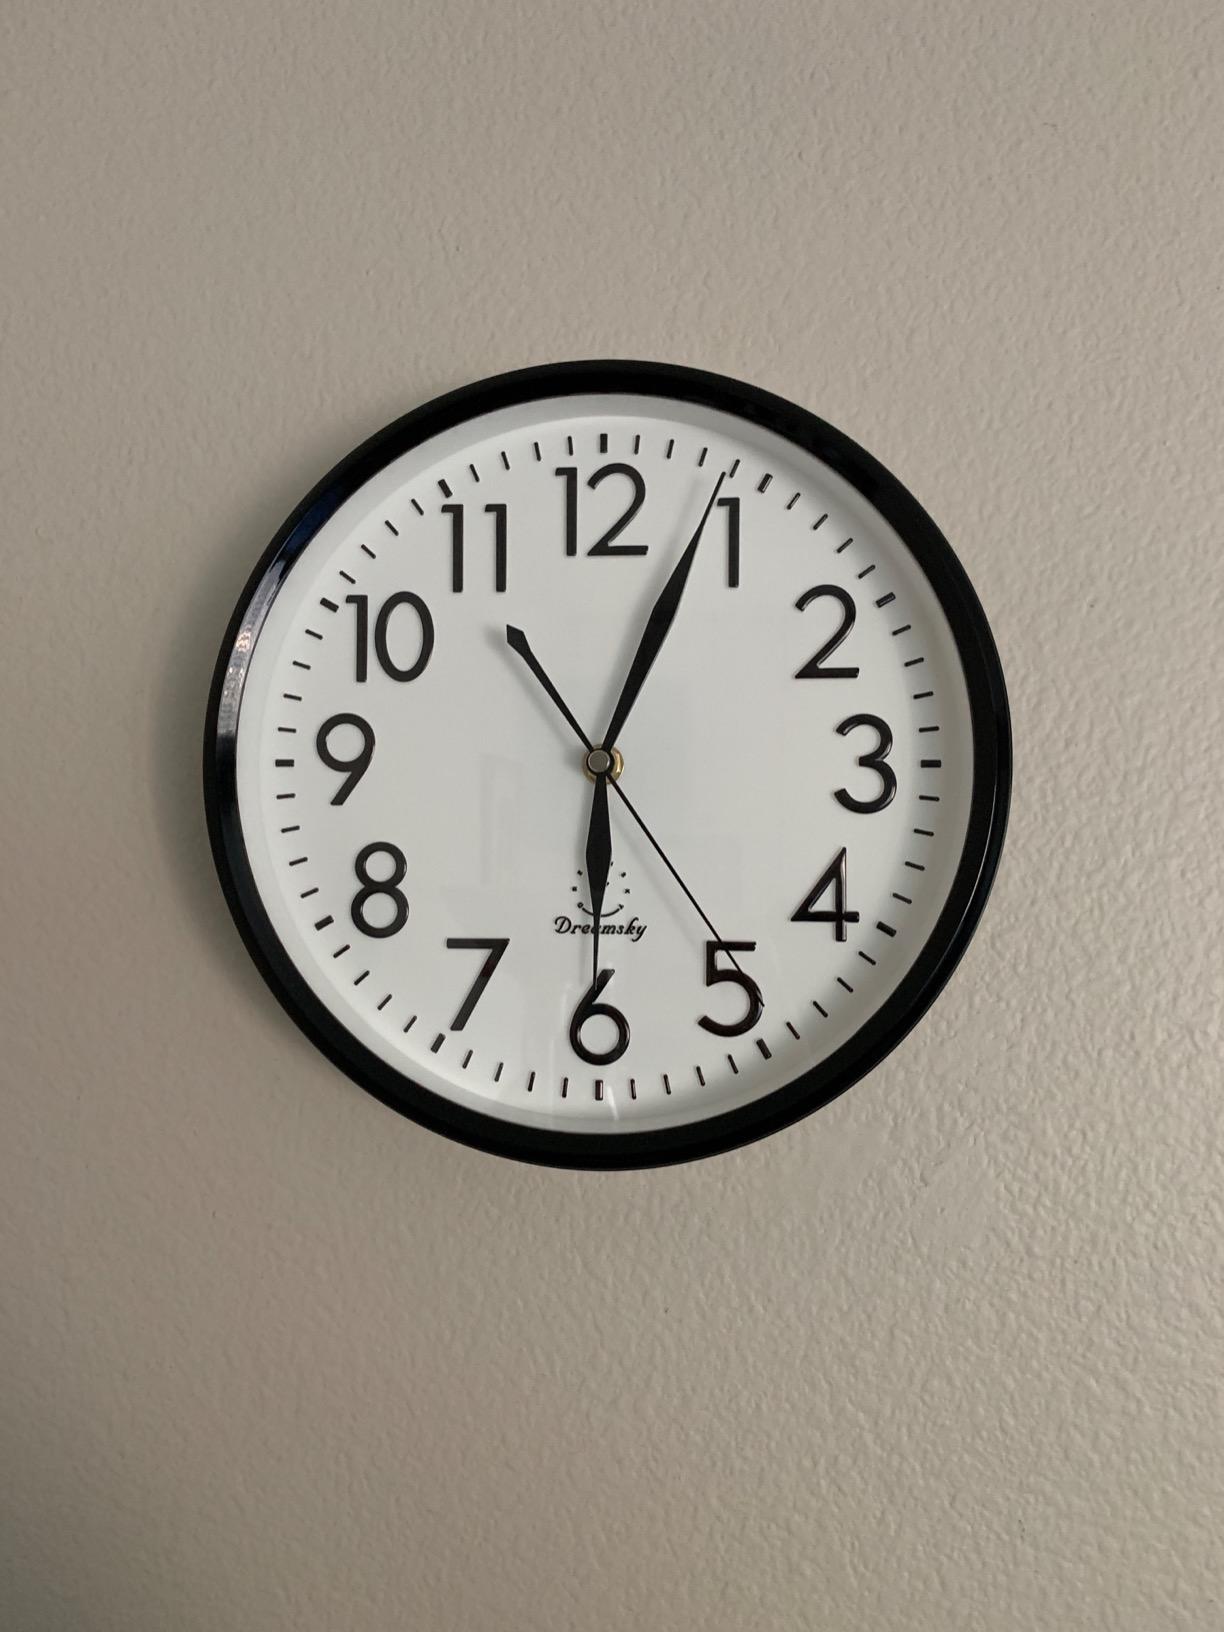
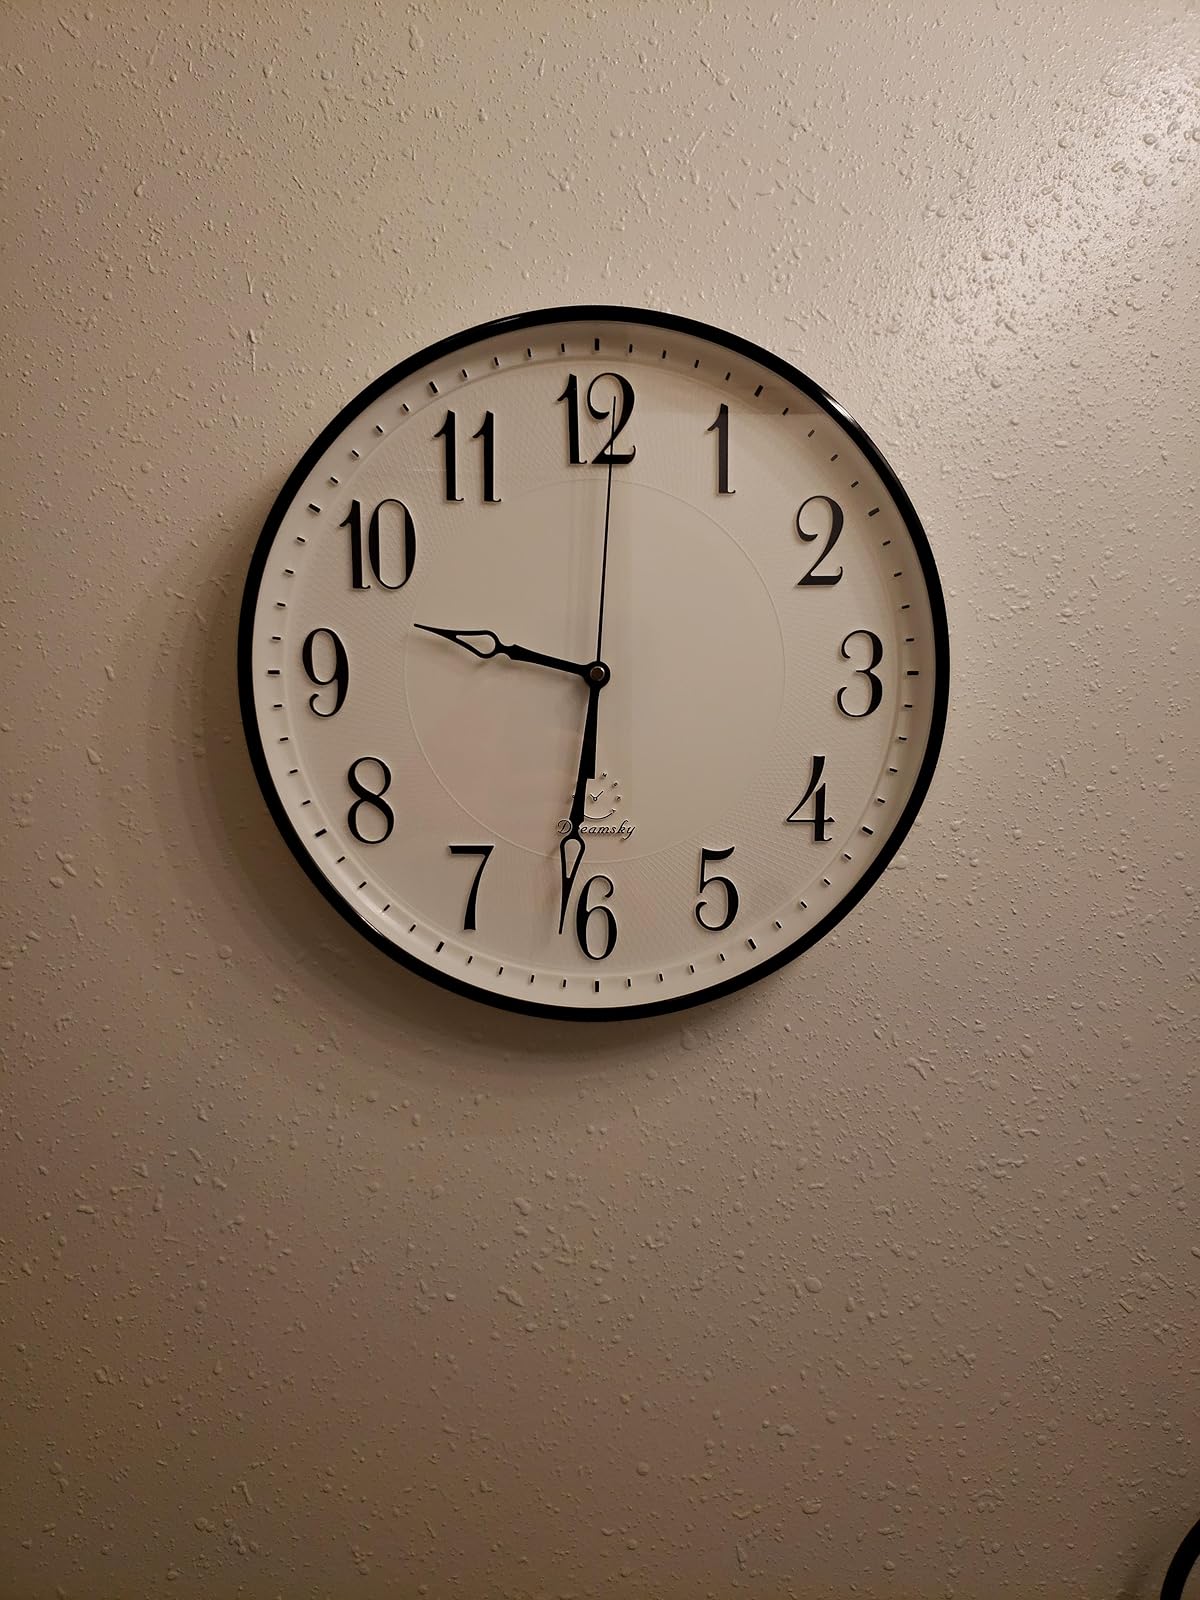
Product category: clock
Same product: no